When We All Fall Asleep, Where Do We Go?

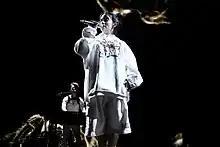
Eilish performing at the Red Rocks Amphitheatre in May 2019

Eilish embarked on two-month tour of Europe, beginning on February 11, 2019, at , part of Kulturbrauerei in Berlin, where she performed "Bury a Friend" and "When I Was Older" for the first time in concert. The tour lasted through March 6 and included dates at Glasgow's SWG3 arena, Manchester Academy, the O Institute in Birmingham, and Shepherd's Bush Empire in London. It was later announced that she would perform a set of intimate acoustic shows at the Pryzm club in London on March 7.